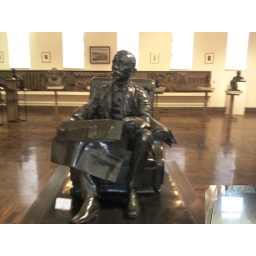
Man sitting on a chair with a news paper in his hand